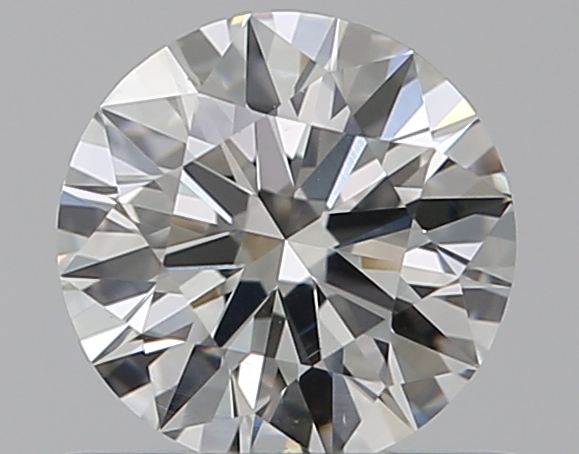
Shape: round
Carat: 0.56
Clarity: VS1
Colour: H
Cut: EX
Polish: EX
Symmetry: EX
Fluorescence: N
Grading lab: GIA
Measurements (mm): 5.34 x 5.38 x 3.24